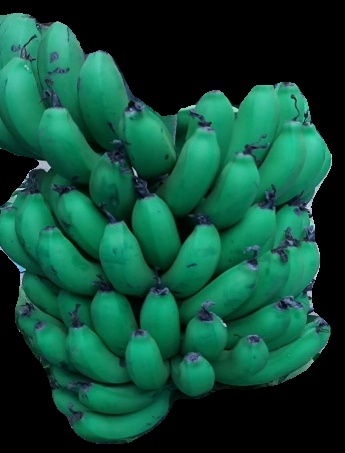
Variety: pachbale
Grade: grade2